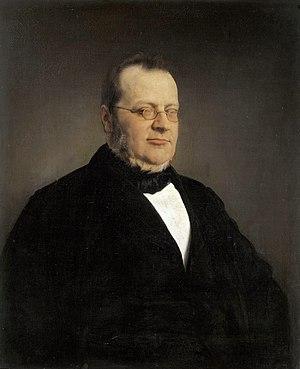
Le Second Empire est le système constitutionnel et politique instauré en France le 2 décembre 1852 lorsque Louis-Napoléon Bonaparte, président de la République française, devient le souverain Napoléon III, empereur des Français, un an jour pour jour après son coup d'État du 2 décembre 1851. Ce régime politique succède à la Deuxième République et précède la Troisième République.
La politique italienne de Napoléon III est marquée par le soutien de la France à l'unification italienne, la péninsule étant alors morcelée et dominée par l'empire d'Autriche.
Giuseppe Garibaldi, né Joseph Marie Garibaldi le 4 juillet 1807 à Nice et mort à Caprera le 2 juin 1882, est un général, homme politique et patriote italien. Il est considéré, avec Camillo Cavour, Victor-Emmanuel II et Giuseppe Mazzini, comme l’un des « pères de la patrie » italienne.